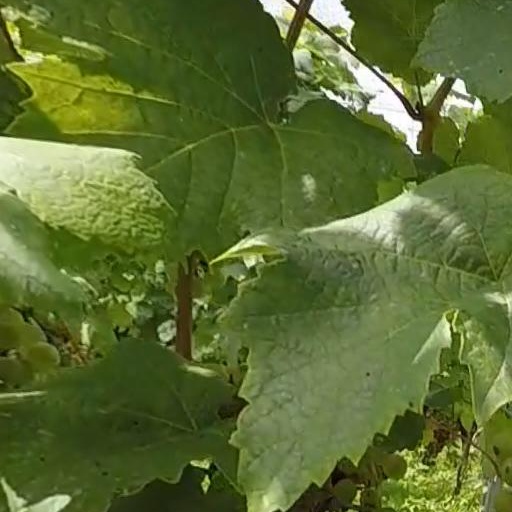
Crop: grape